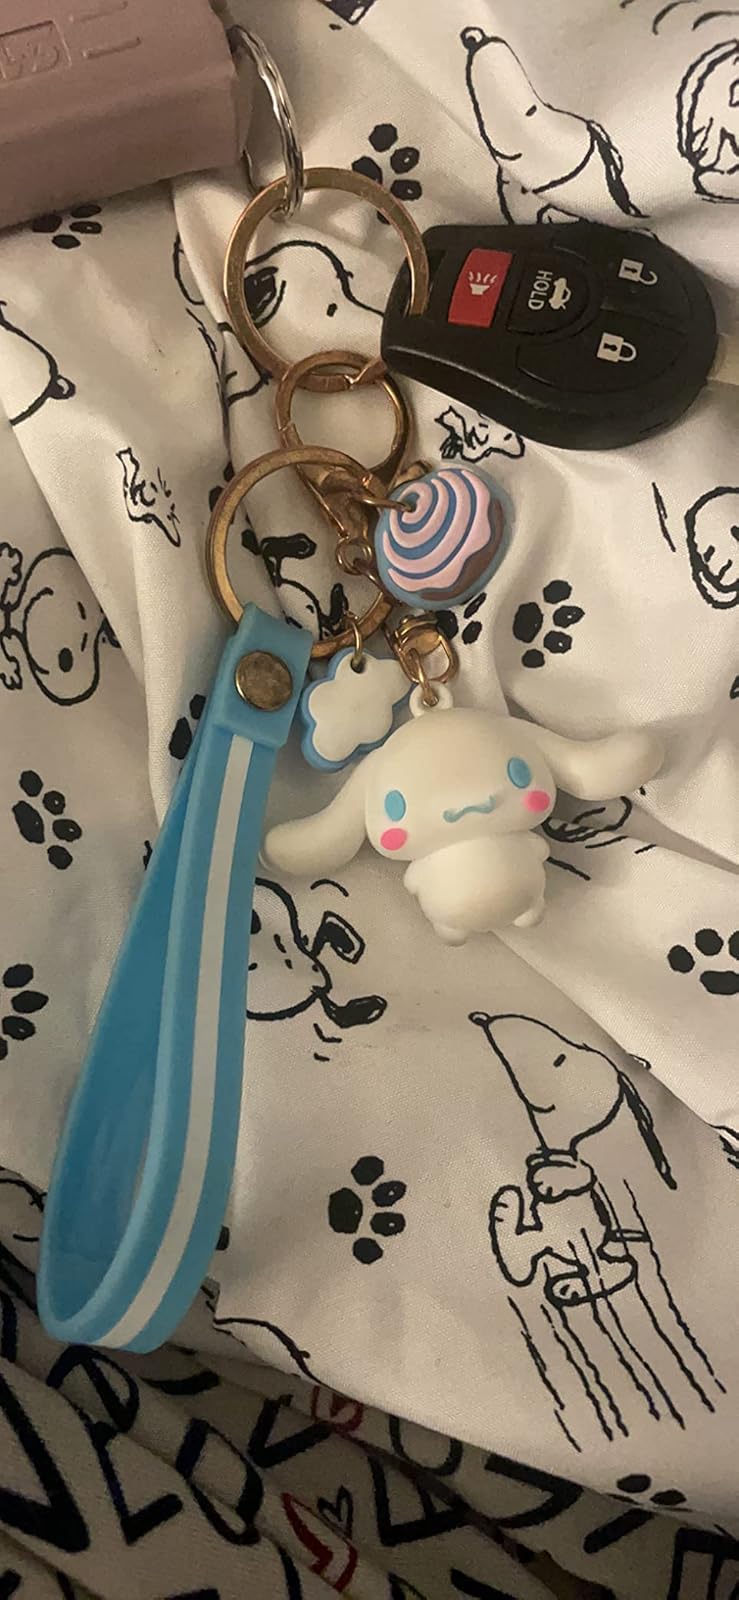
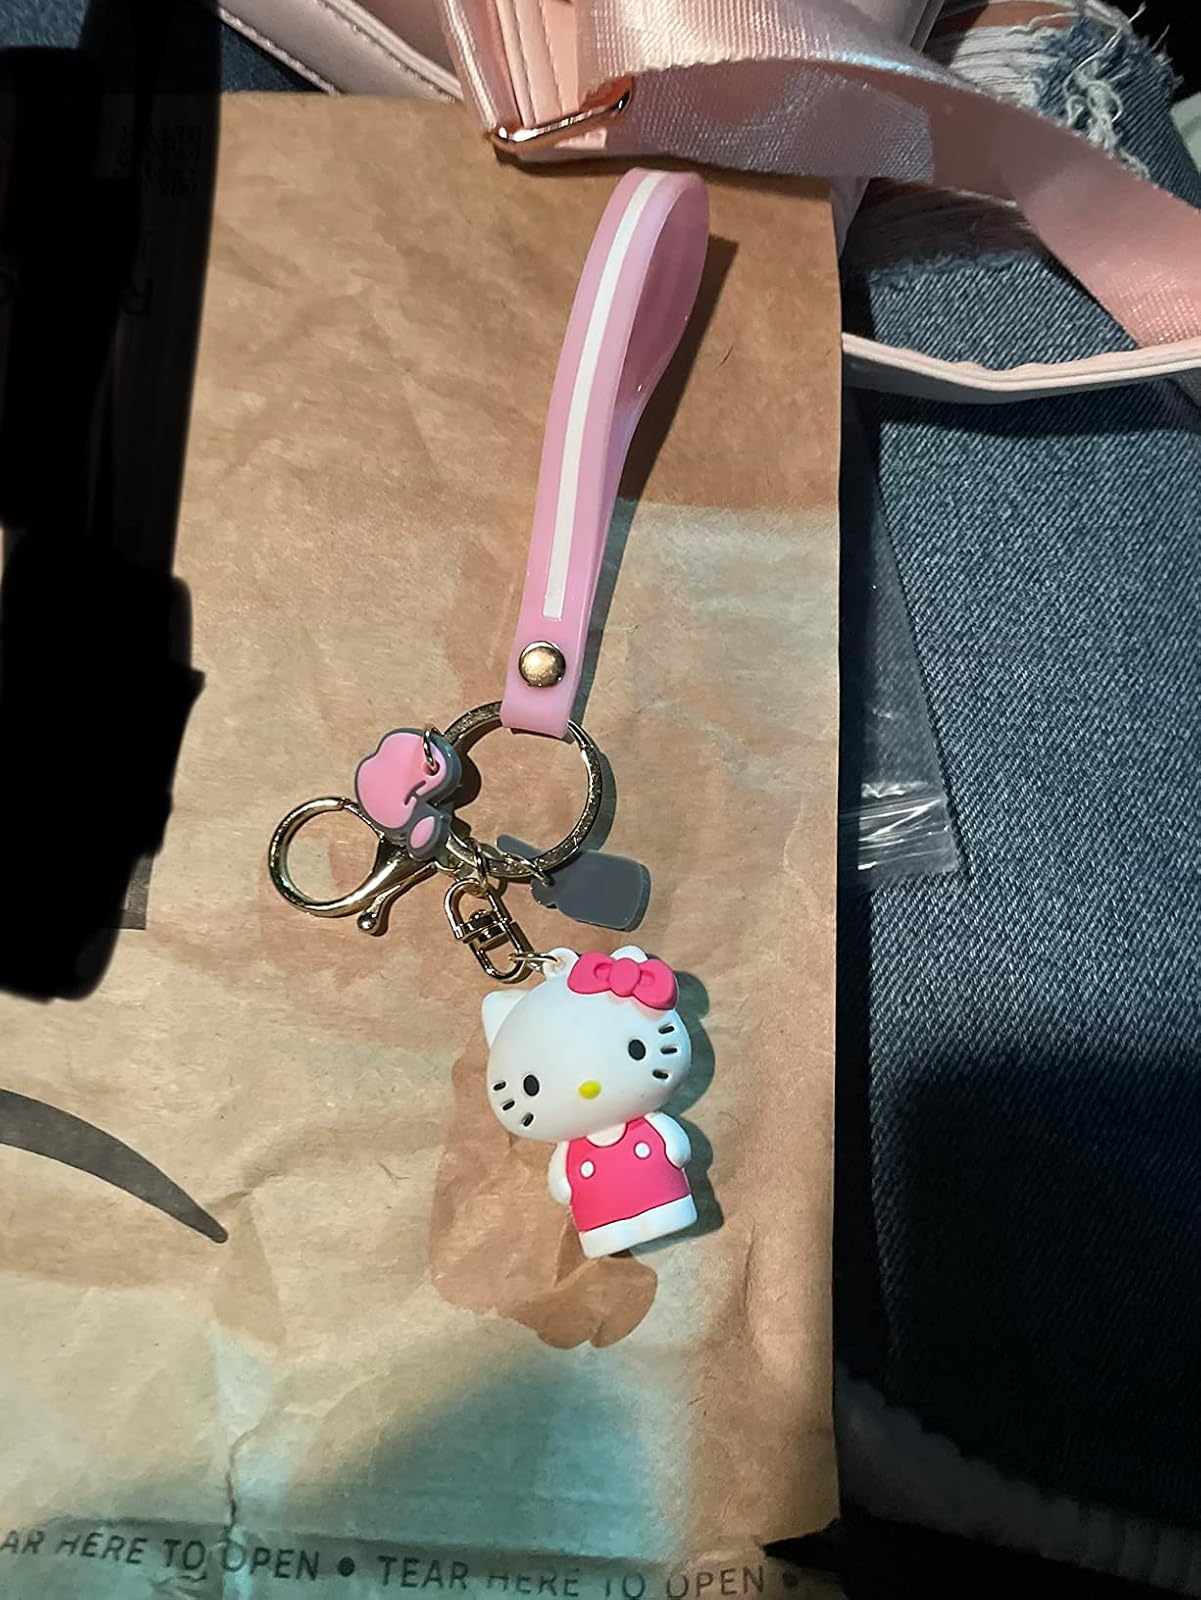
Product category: accessories_keychain
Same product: no